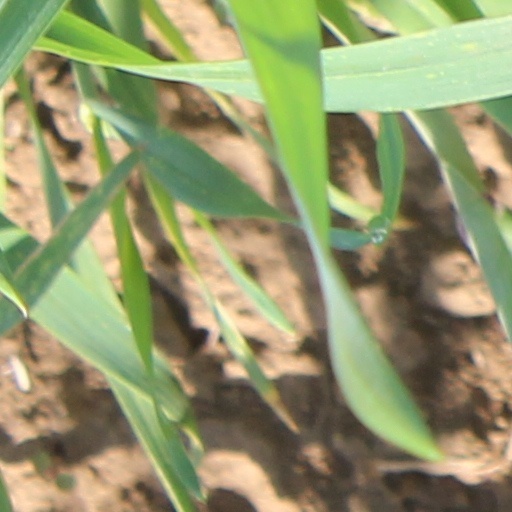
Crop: wheat